2020 London Marathon

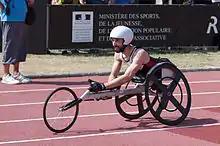
Brent Lakatos in the 2013 IPC Athletics World Championships 100m T53 race.

The women's race included 2019 winner and then marathon world record holder Brigid Kosgei, 2018 winner Vivian Cheruiyot, as well as Ruth Chepng'etich, Roza Dereje, and Valary Jemeli Aiyabei, all of whom had personal best times under 2:20. Ethiopian Degitu Azimeraw was scheduled to race, but withdrew after testing positive for COVID-19.